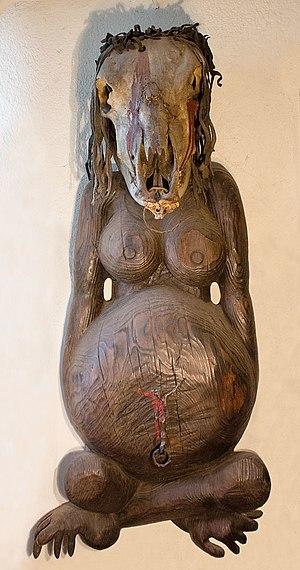
Lubo Kristek est un sculpteur, peintre et performer d’origine tchèque, qui a vécu dans l’Allemagne de l’Ouest à partir de 1968 jusqu’aux années 1990, une époque cruciale dans son évolution artistique.